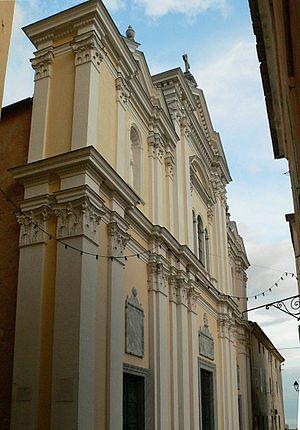
Pro-cathédrale Sainte-Marie
La Citadelle est un quartier historique de la ville de Bastia. Sa construction date de la présence génoise en Corse.
La pro-cathédrale Sainte Marie est une ancienne cathédrale catholique romaine située à Bastia dans le département de Haute-Corse. Elle a été le siège du diocèse de Mariana entre 1570 et 1802, date de sa suppression et de son rattachement au diocèse d'Ajaccio.
Ce tableau présente la liste de tous les monuments historiques classés ou inscrits dans la ville de Bastia en Haute-Corse.